Duel in Dakar

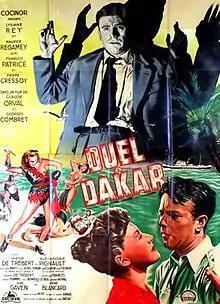

Duel in Dakar (French: Duel à Dakar) is a 1951 French film directed by Georges Combret and Claude Orval and starring Maurice Régamey, Pierre Cressoy and Lysiane Rey.